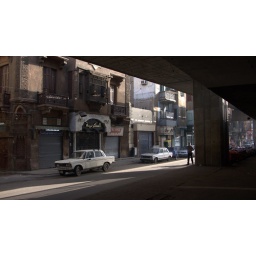
A street right next to a highway ramp that shows off the cacophony of building styles prevalent in Cairo.